Urban Eden

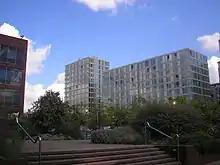
The hub:MK complex, one of the new high-rise developments in Central Milton Keynes. Urban Eden has objected to this development specifically, due to its direct frontage onto nearby roads.

Milton Keynes, from its conception in 1967, has always been a low-density city. Notwithstanding the various areas of parkland dotted around the city, the residential districts themselves are laid out with generous amounts of open space for a British settlement. However, as is the current policy across the UK, developments have tended towards higher densities over the last decade. Recently Central Milton Keynes has seen the construction of tower blocks, something which was excluded in the original city masterplan. New districts such as Broughton have been built to much higher densities than ever before seen in Milton Keynes. Milton Keynes Partnership, a subsidiary of Homes and communities agency and the organisation in control of the expansion of Milton Keynes, argues that higher densities are necessary to deliver high-quality transport systems and meet housing targets. Urban Eden argues that the high-density districts have the potential to become "instant slums" and are out of place in a city which has always been built at a low density. High-density districts are now being built in many towns and cities across the country, and this debate is not limited to Milton Keynes.